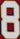
Number: 8